Canadian Bank Note Company

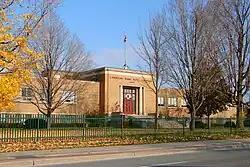
CBN head office in Westboro, Ottawa

The Canadian Bank Note Company (CBNC) is a Canadian security printing company. It is best known for holding the contract with the Bank of Canada to supply it with Canada's banknotes since 1935. The company's other clients include private businesses, national and sub-national governments, central banks, and postal services from around the world. In addition to banknotes, the company produces passports, driver's licences, birth certificates, postage stamps, coupons, and many other security-conscious document-related products. It also prints and provides document reading systems for identification cards, lottery tickets, stamps, and banknotes.